Foden Trucks

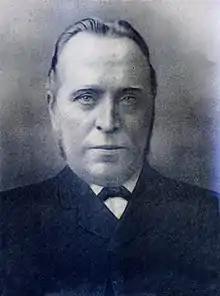
Edwin Foden (1841-1911)

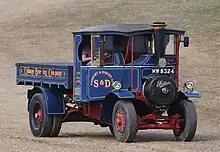
A 1930 Foden steam wagon

In 1856, Edwin Foden became an apprentice at the agricultural equipment manufacturing company of Plant & Hancock. He left the company for an apprenticeship at Crewe Railway Works, but returned to Plant & Hancock at the age of 19. Shortly afterwards, he became a partner in the company. On the retirement of George Hancock in 1887, the company was renamed Edwin Foden Sons & Co. Ltd. The company produced massive industrial engines, small stationary steam engines, and from 1880, agricultural traction engines.